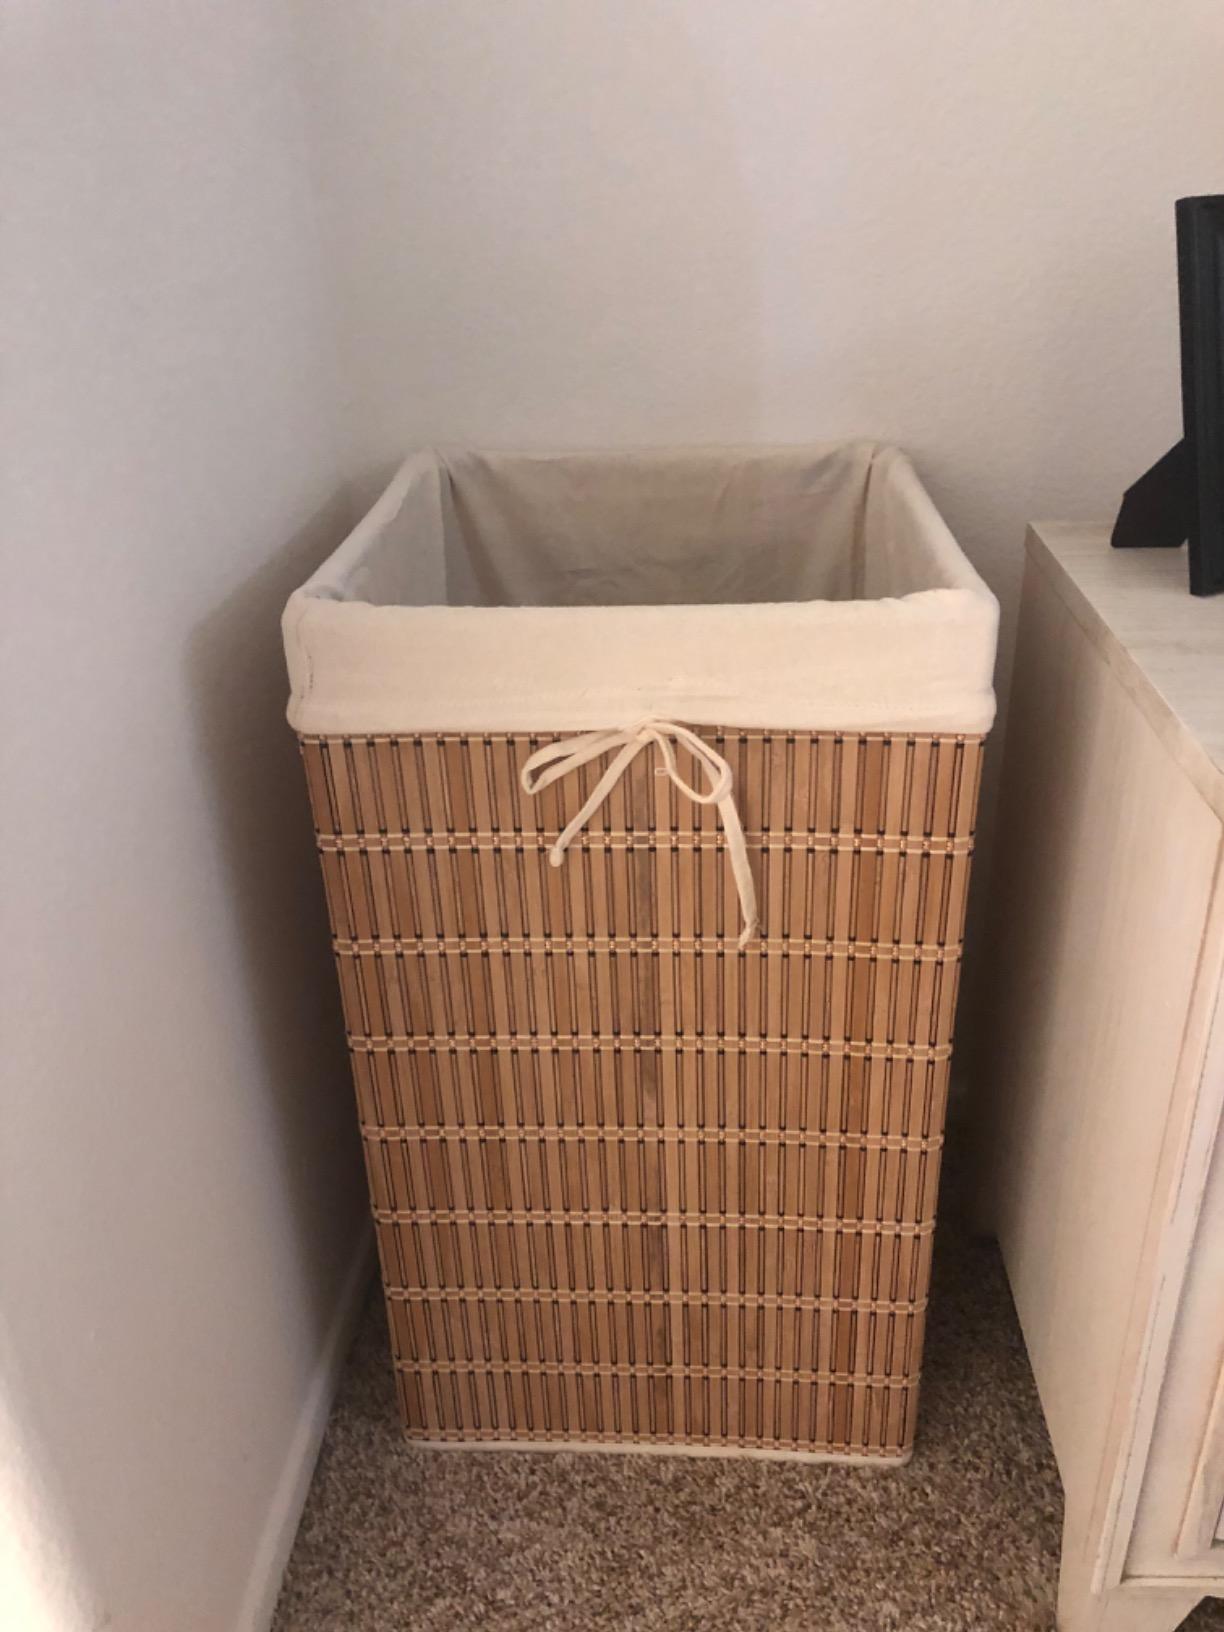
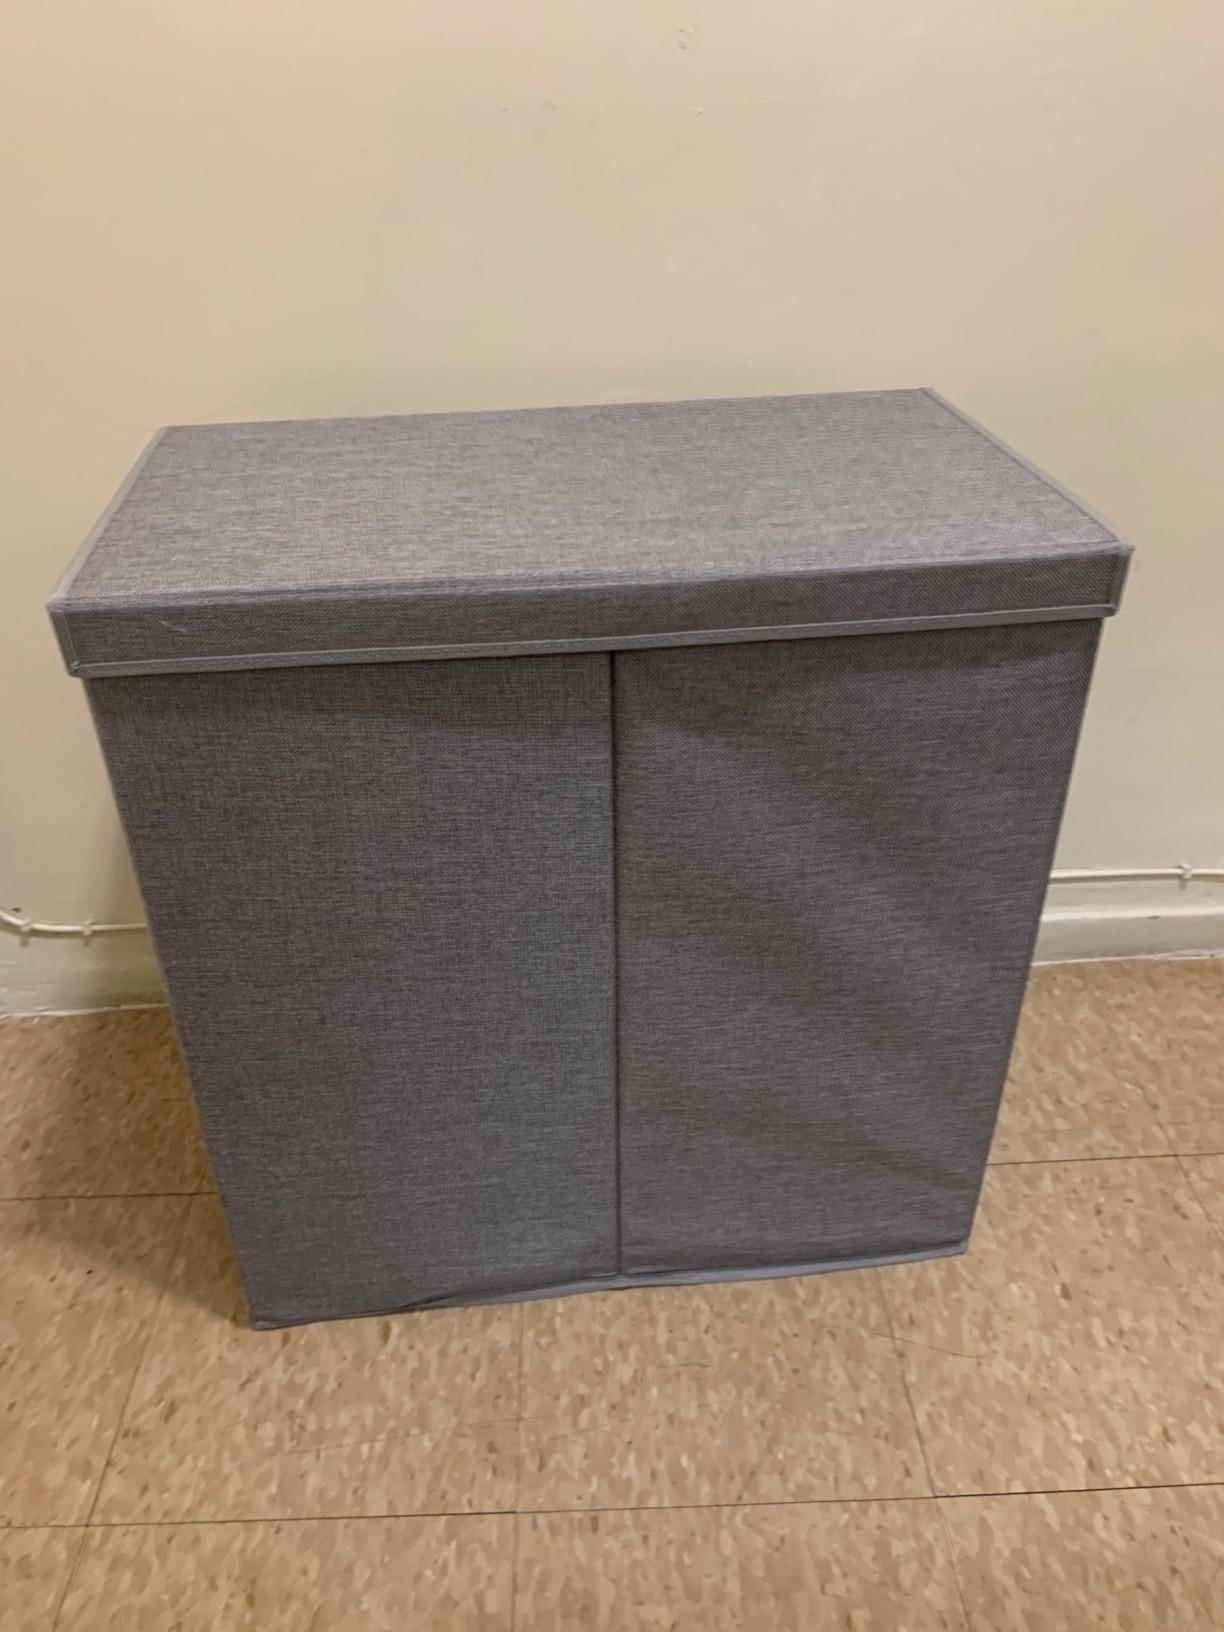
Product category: items_hamper
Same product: no